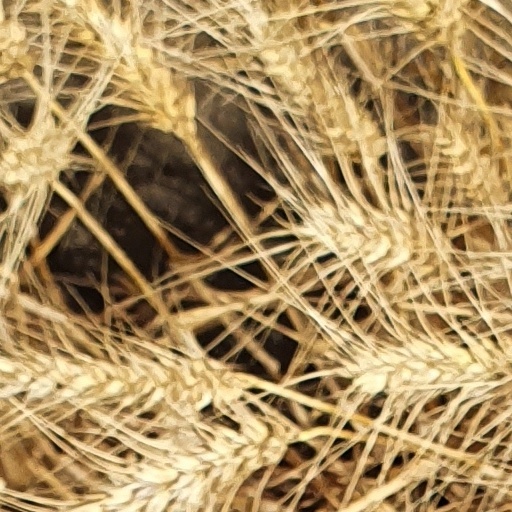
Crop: wheat